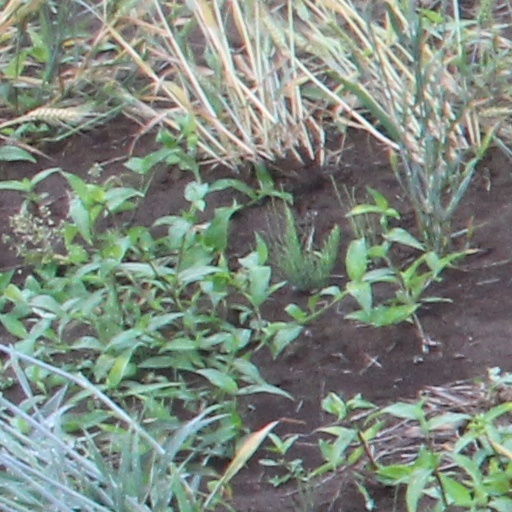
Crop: wheat